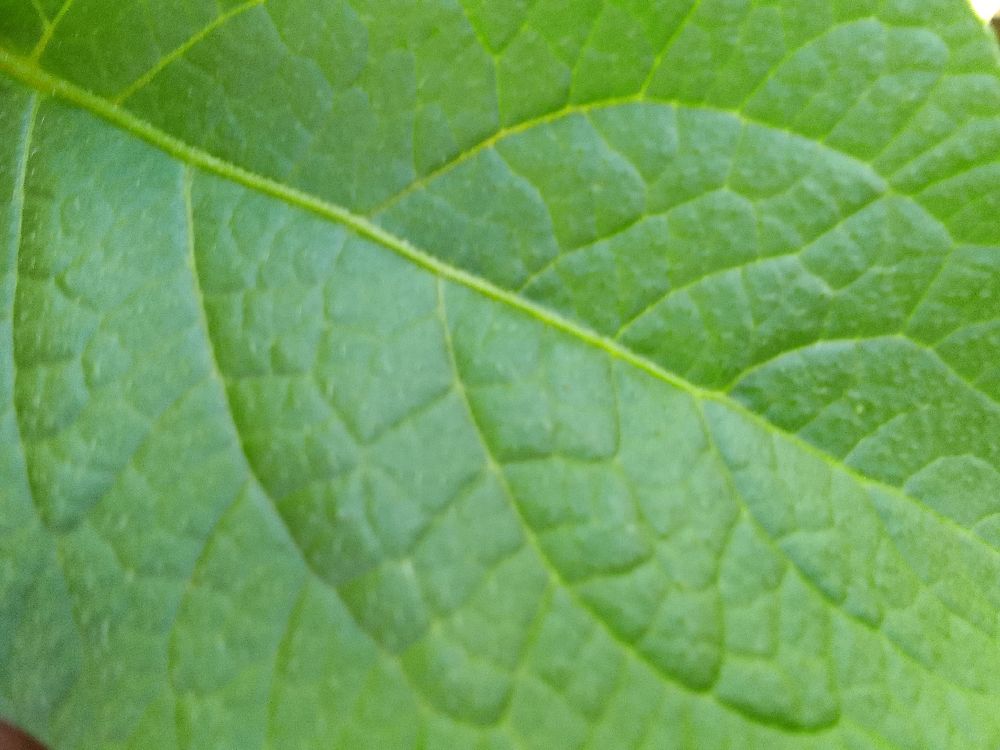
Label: Healthy